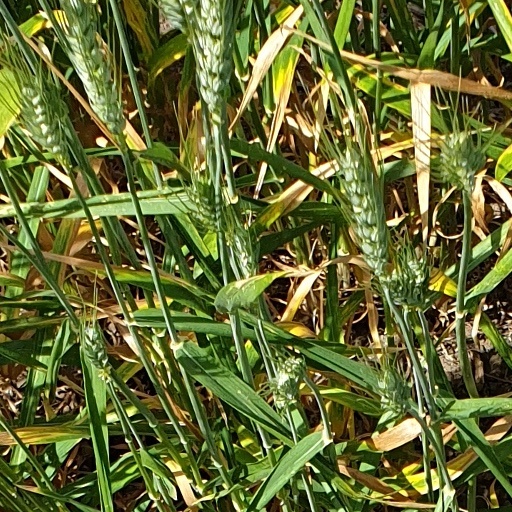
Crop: wheat